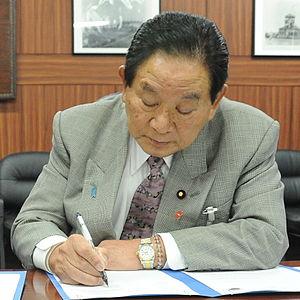
Keishū Tanaka, né le 6 mars 1938, est un homme politique japonais.